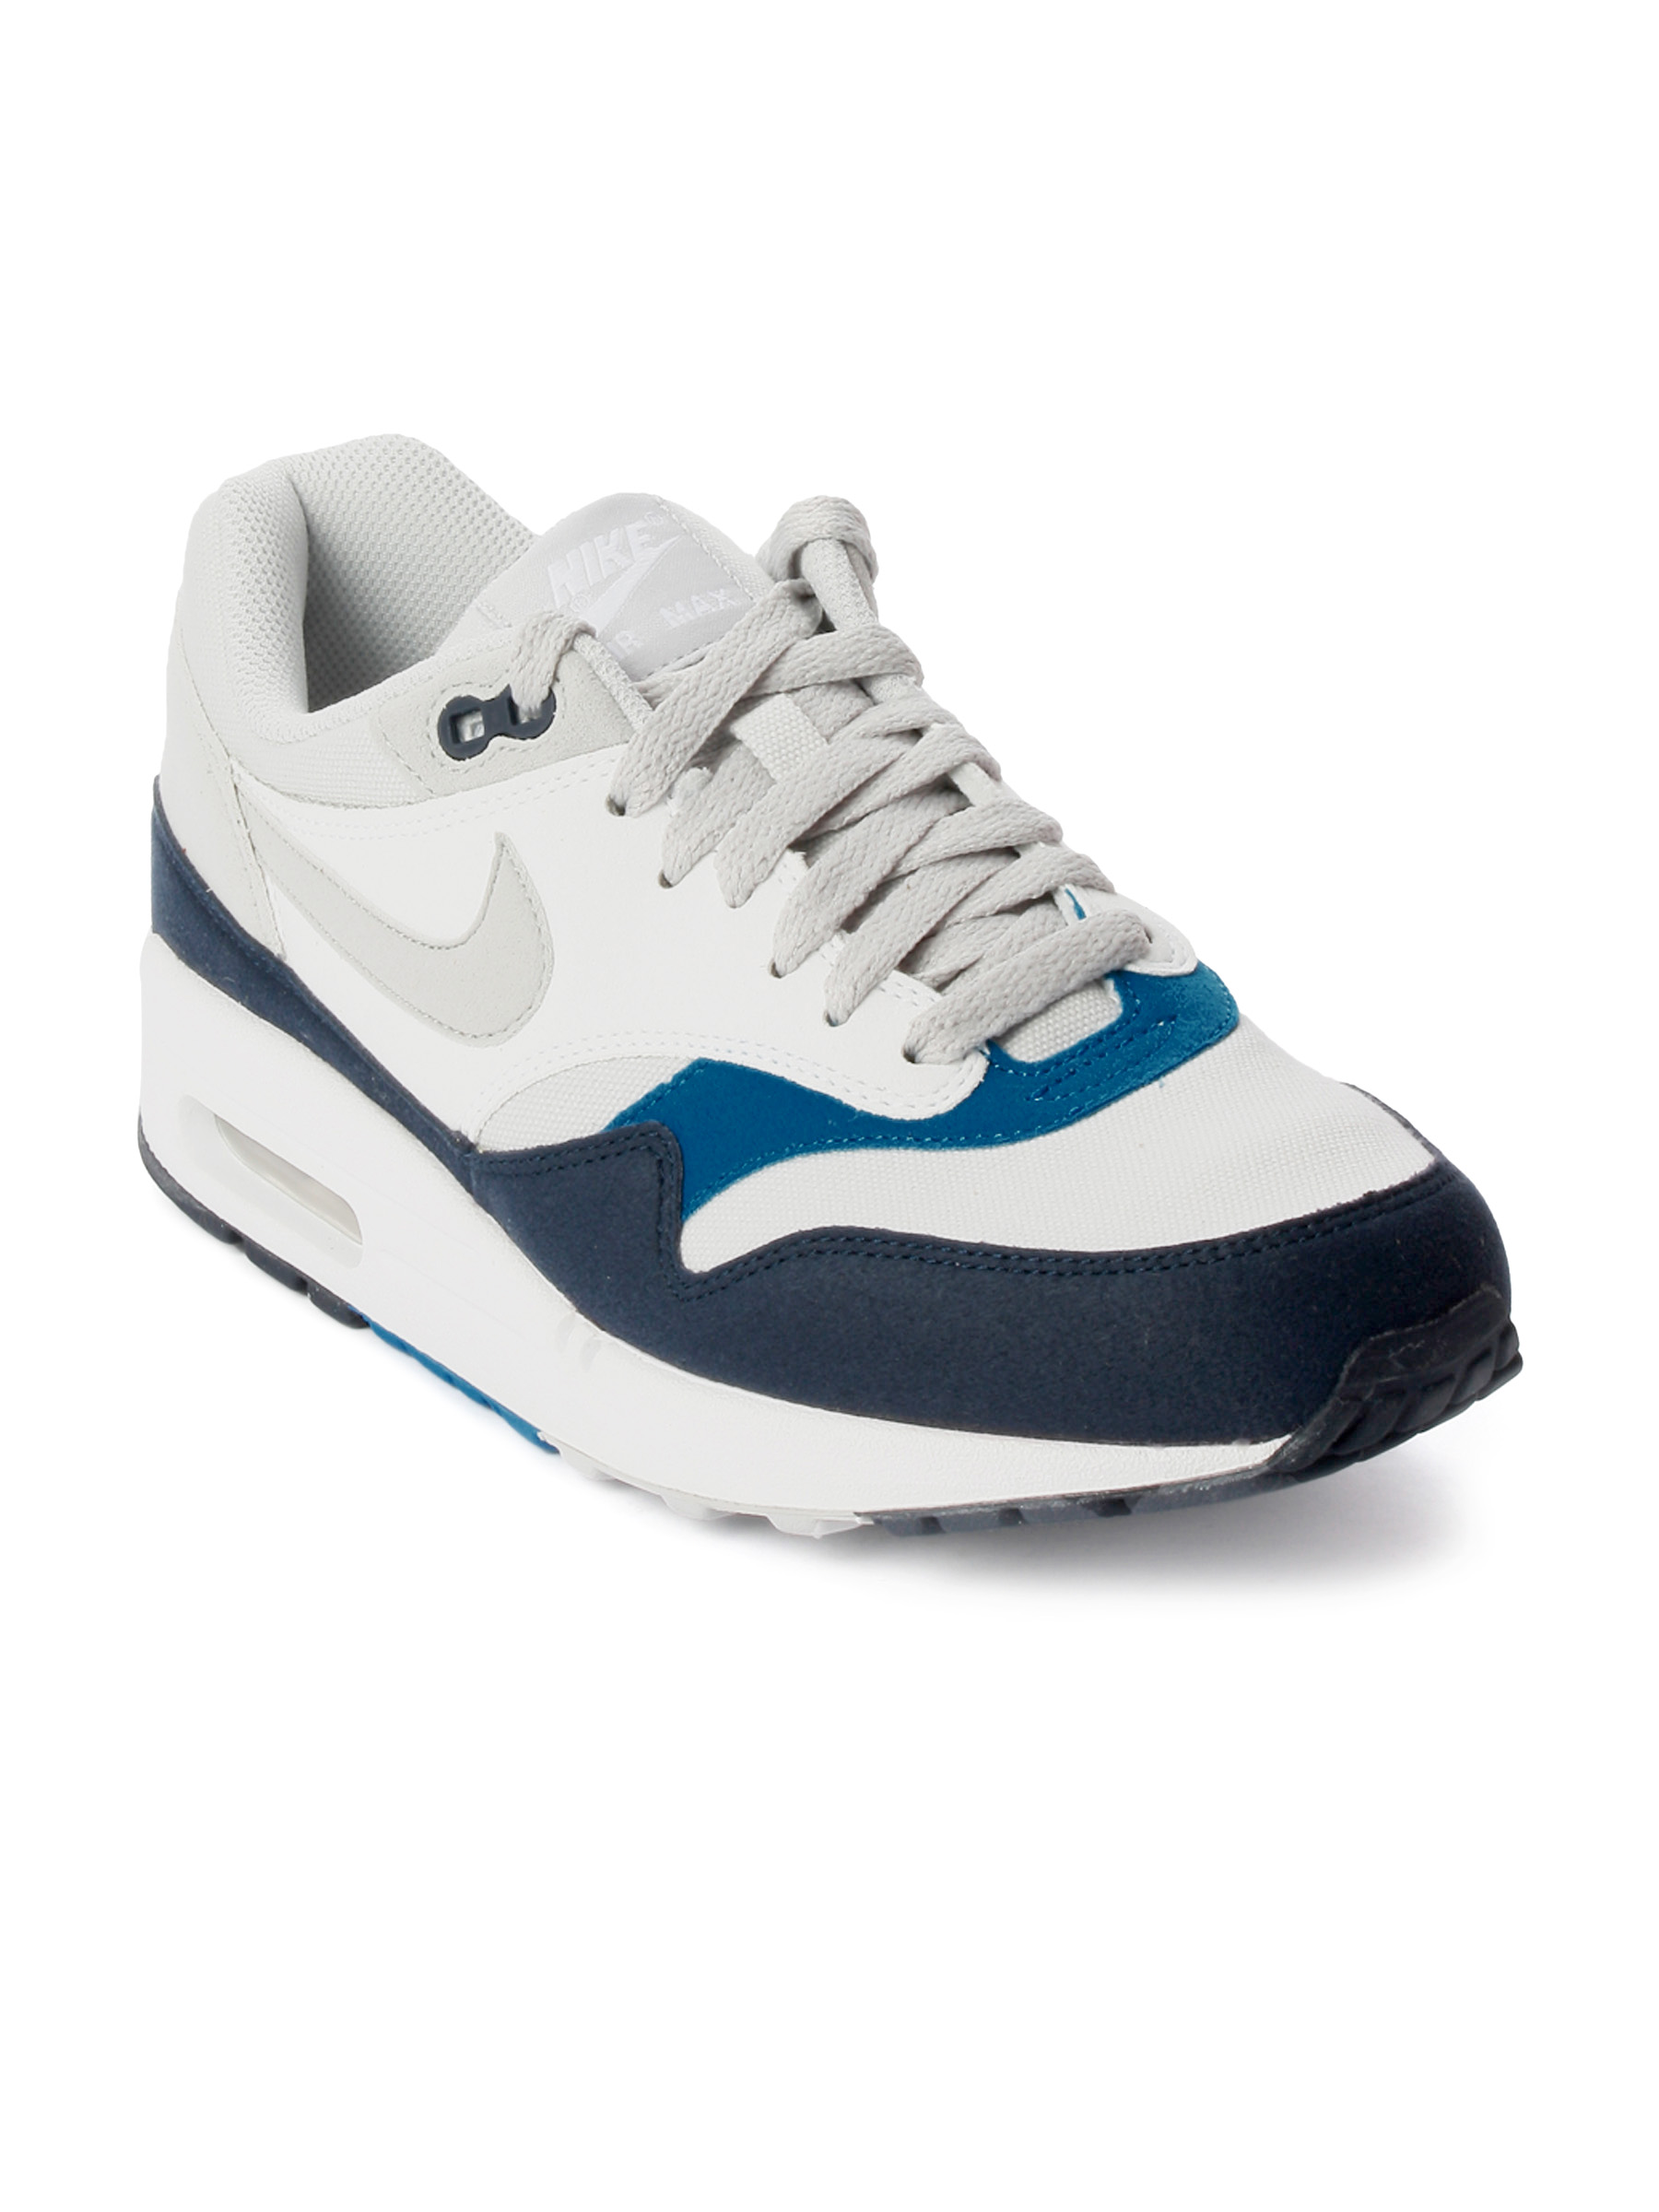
Nike Men Air Max 1 White Casual Shoe
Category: Footwear / Shoes / Casual Shoes
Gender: Men
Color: White
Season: Fall 2011
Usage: Casual